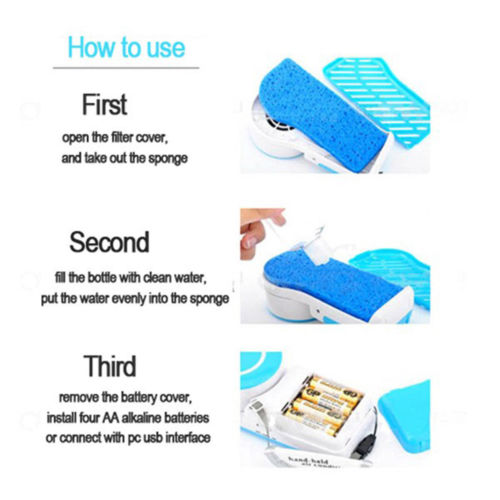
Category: fan